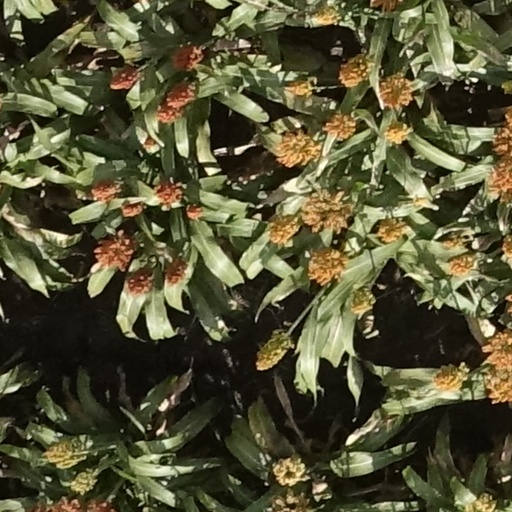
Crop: sorghum